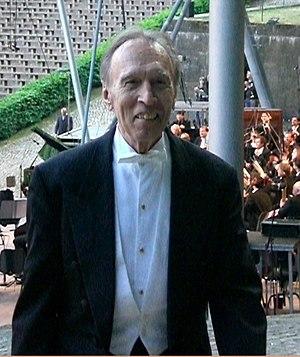
Claudio Abbado est un chef d'orchestre italien.